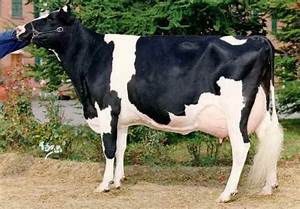
Label: cow